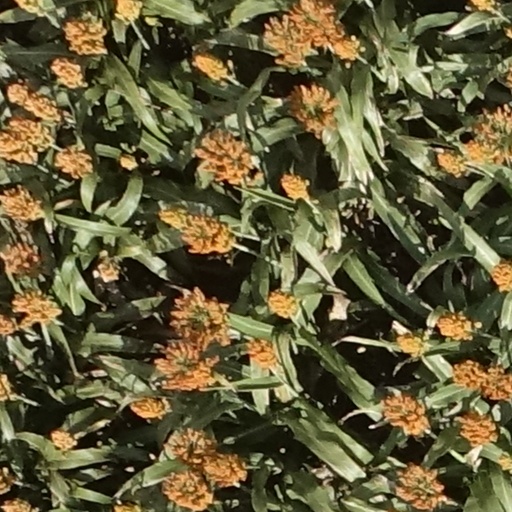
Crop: sorghum